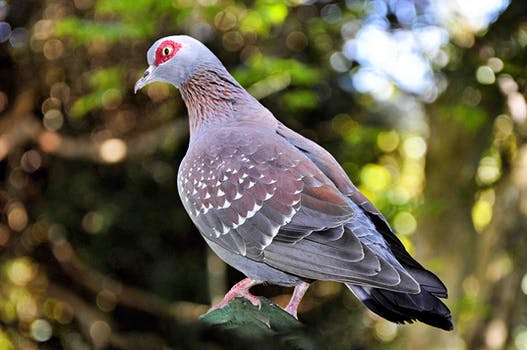
Label: No Watermark